Maria of Alania

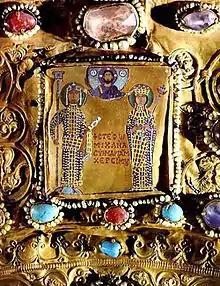

In 1065 she married the junior emperor Michael, a son of Constantine X Doukas, and became an empress when Michael became the senior emperor in 1071.